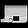
Label: Bag